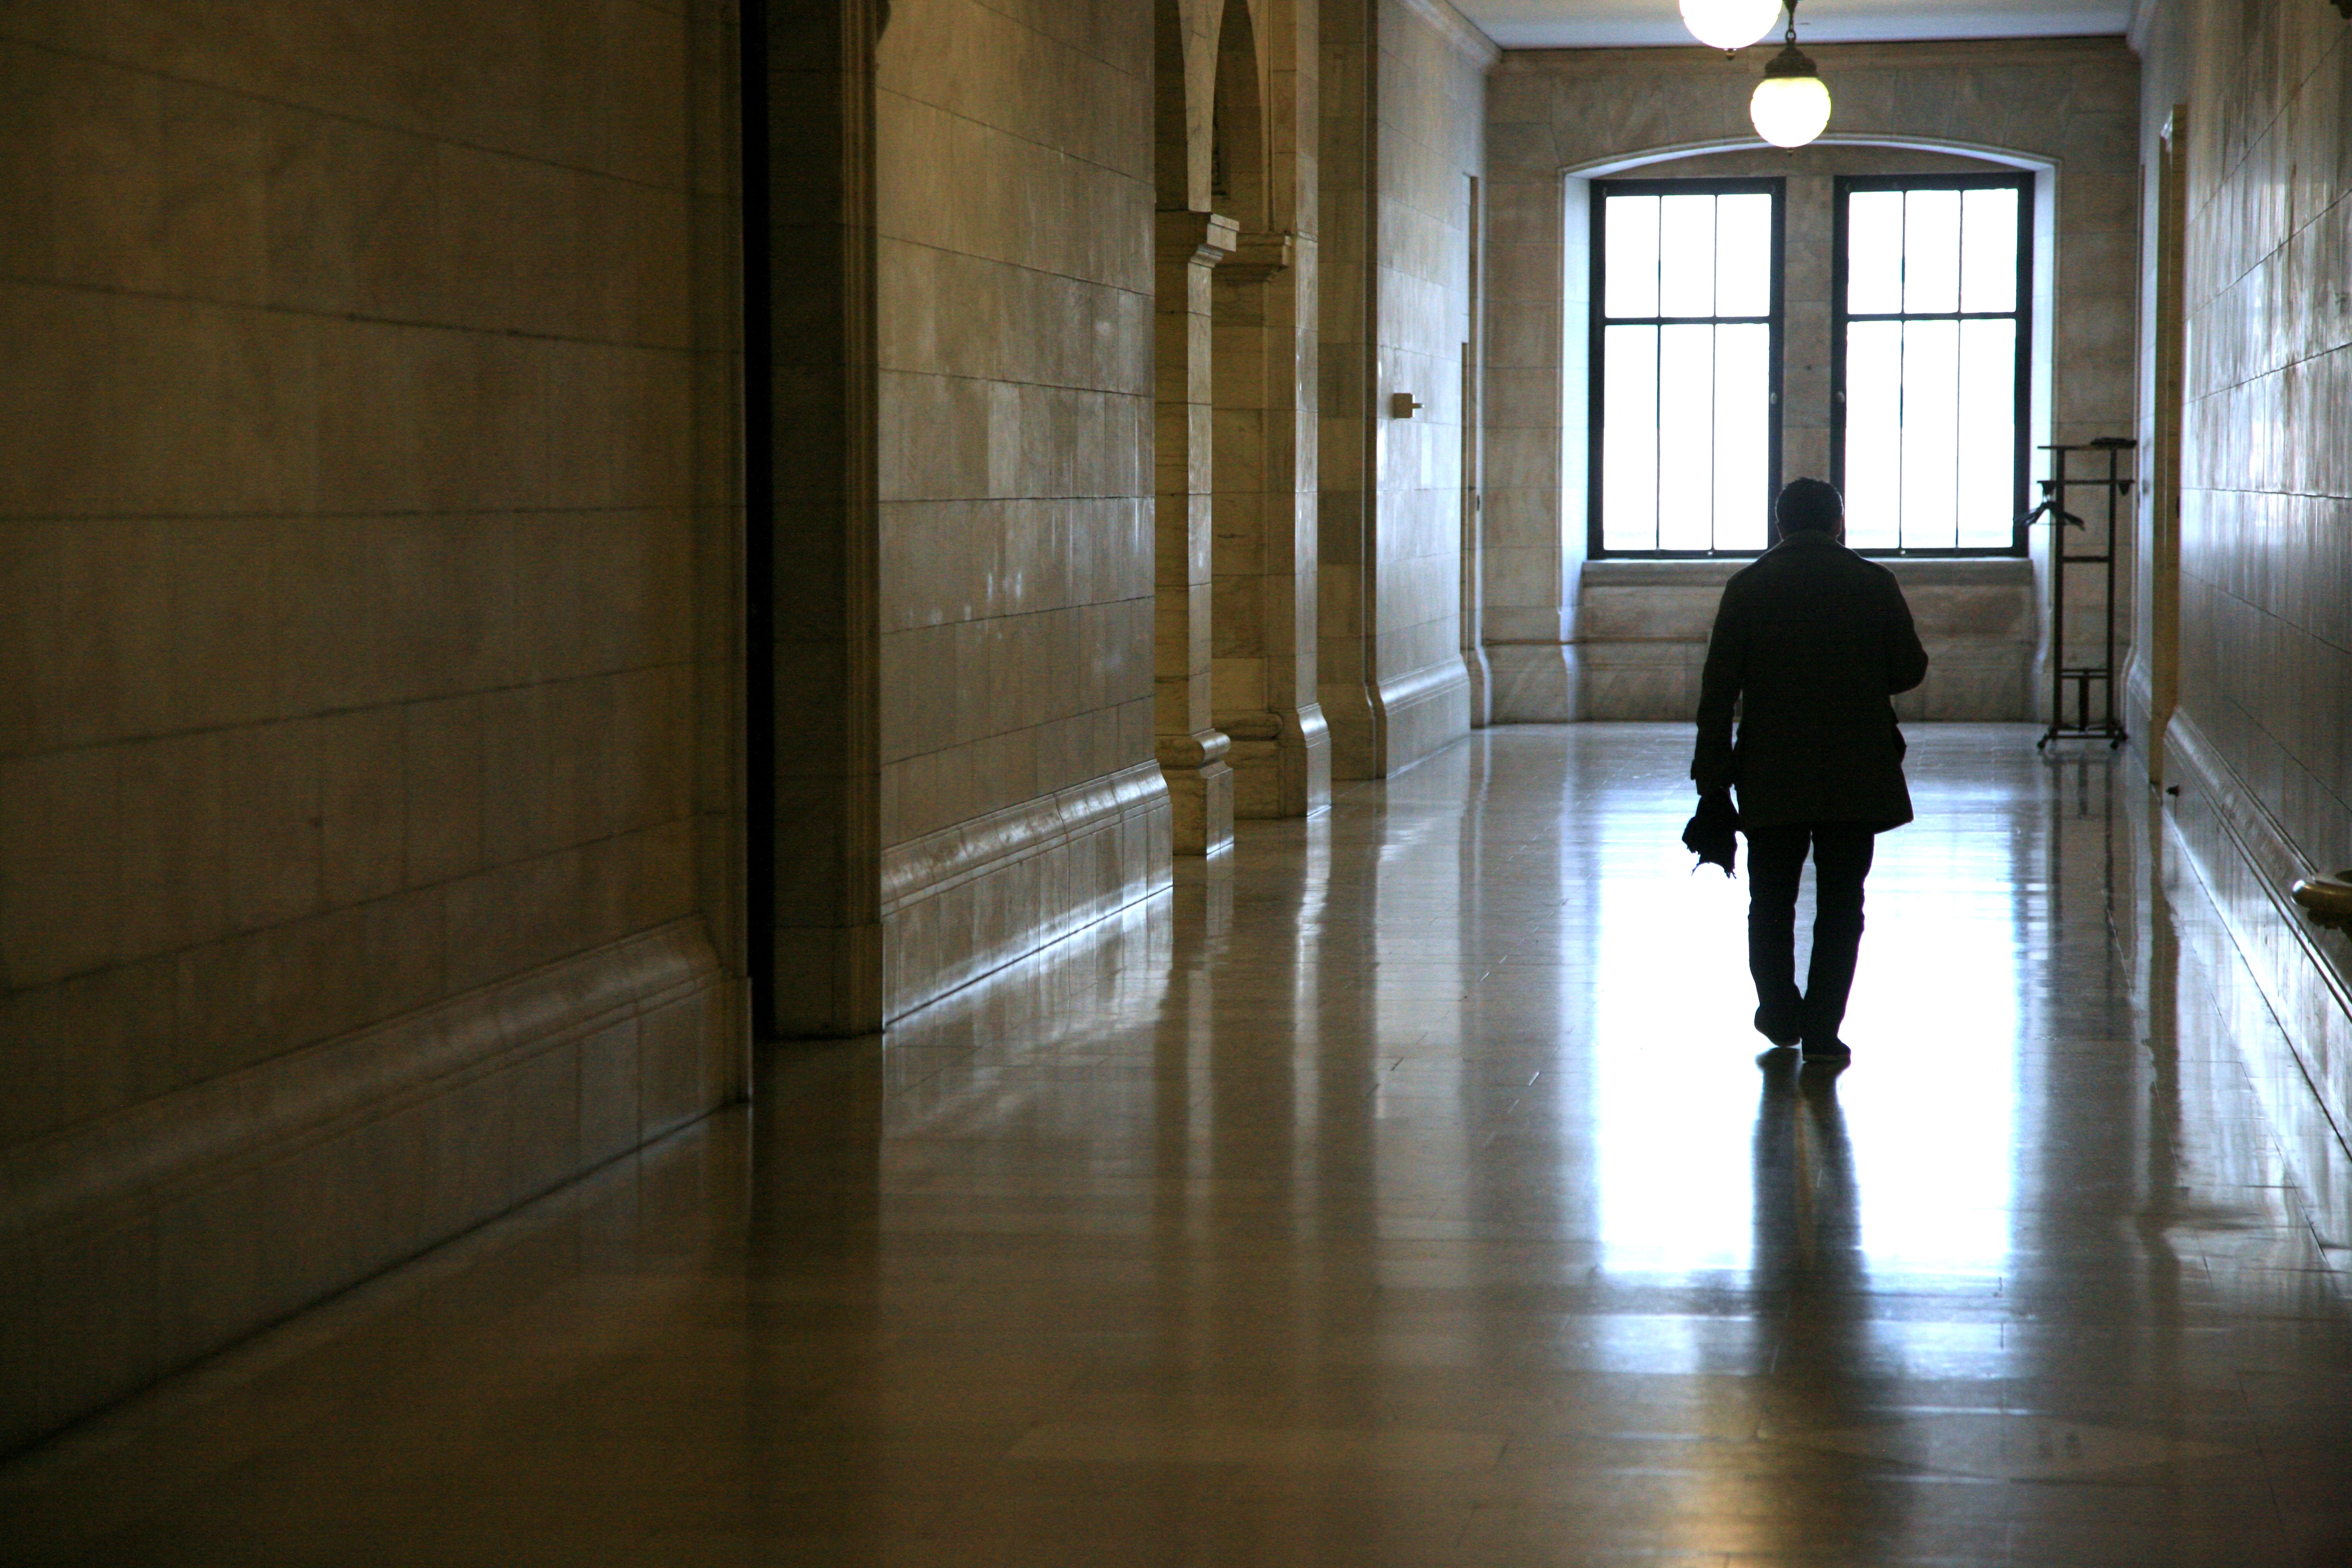
light, wood, floor, home, nyc, hall, interior design, newyork, library, newyorkcity, ny, tourist attraction, midtownmanhattan, fifthavenue, nypl, newyorkpubliclibrary, mainbranch, biblioth que, flooring